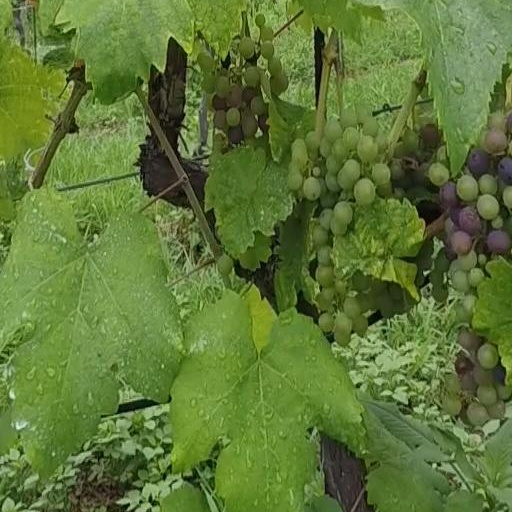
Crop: grape